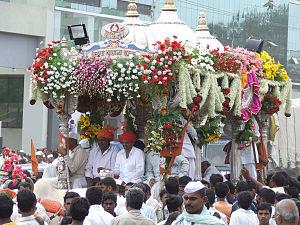
La paduka est la plus ancienne chaussure indienne. Ce n'est rien de plus qu'une semelle avec un petit bouton qui s'engage entre le premier et le deuxième orteil.